Legal system of Saudi Arabia

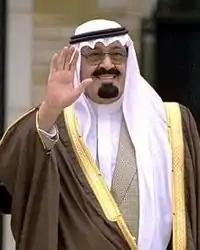
King Abdullah ordered a number of reforms of the judiciary during his reign

Significant progress has been made with the publication, on January 3, 2018, of a sourcebook of legal principles and precedents.